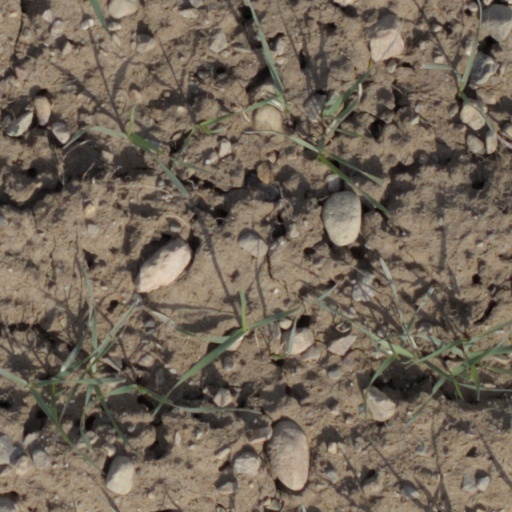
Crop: wheat